Meatcake

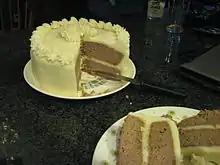
Meatcake

Meatcake, or meatloaf cake, is a cake or other dessert look-alike that is made with meat in a meatloaf style, and not a pastry. Layers of meatloaf, baked in cake pans, are commonly "frosted" with mashed potatoes in classic layer cake fashion.